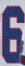
Number: 6